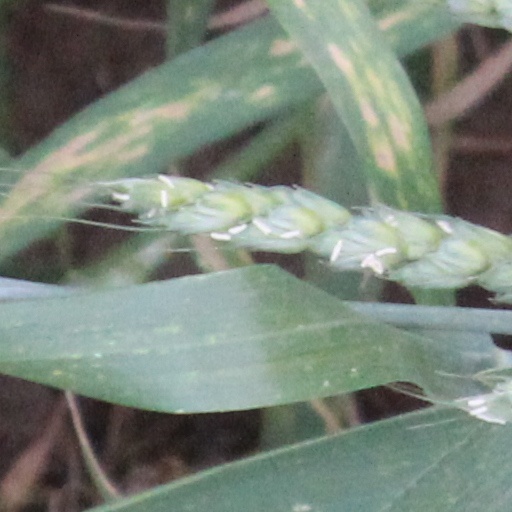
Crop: wheat